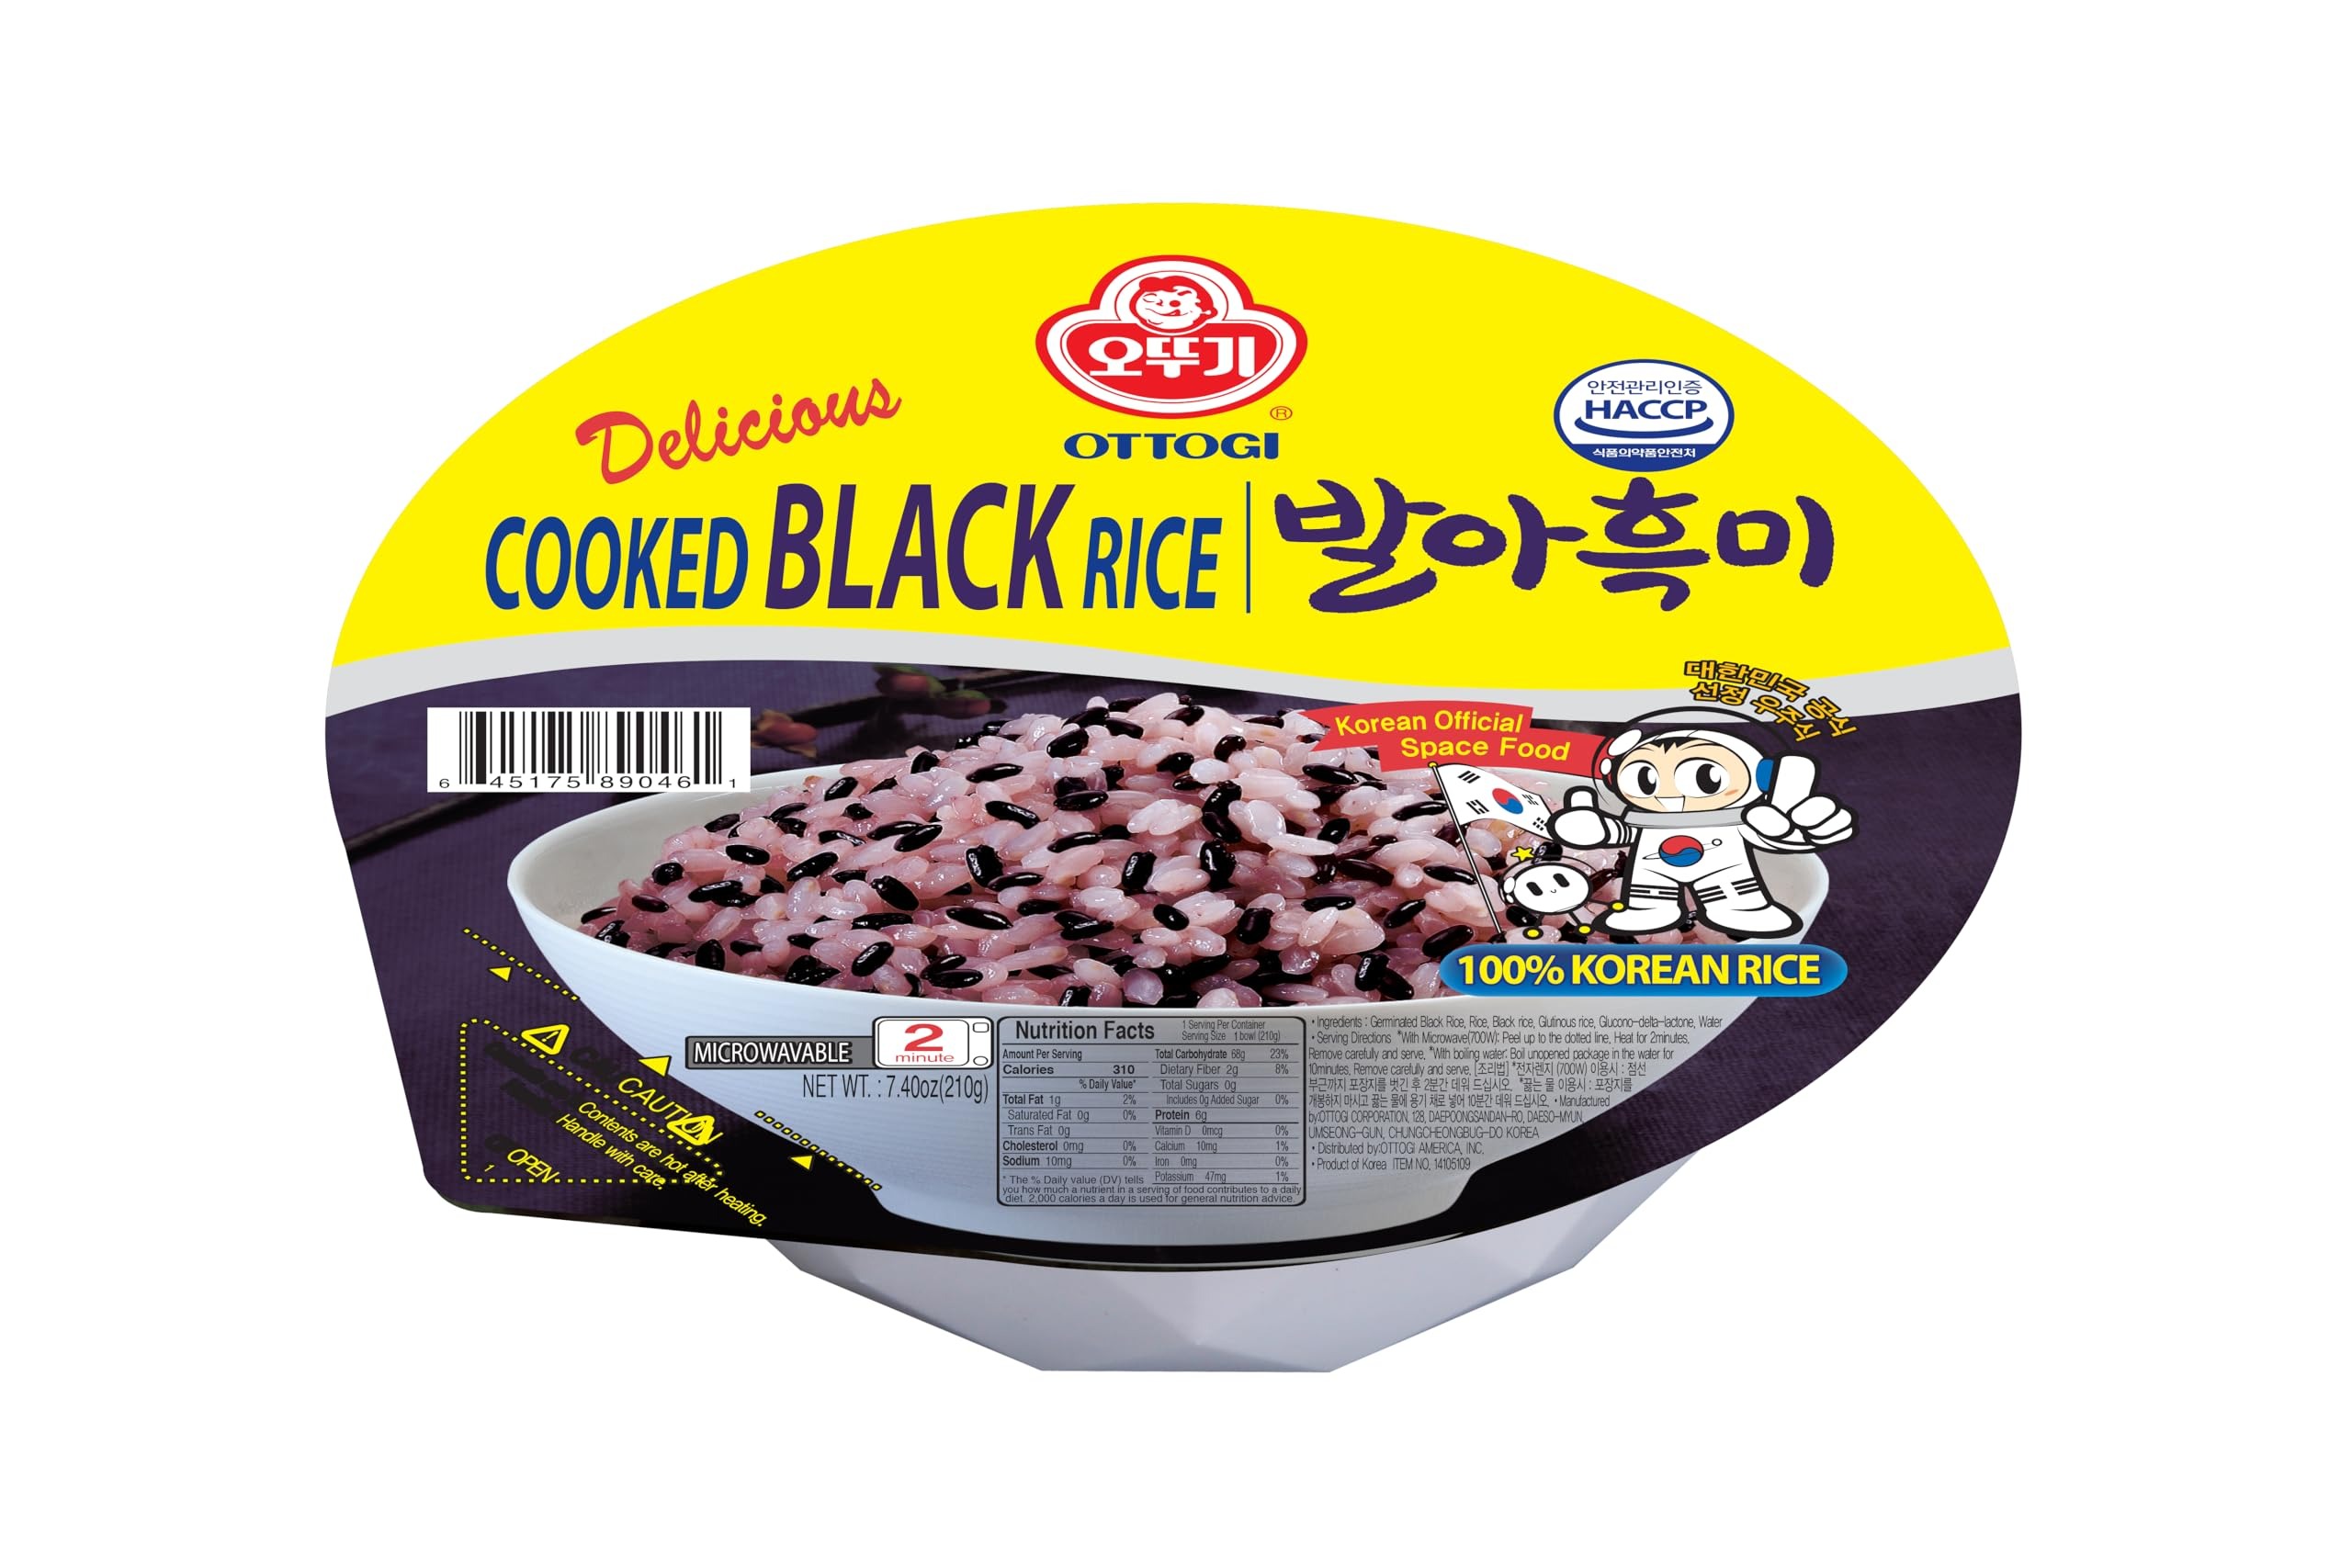
Item Name: OTOKI Instant Rice Cooked Black Rice, Gluten-Free & Vegan, Microwaveable 7.4oz x 12 Count
Bullet Point: Only Microwave 2 minutes
Value: 88.8
Unit: Ounce

Price: 35.99